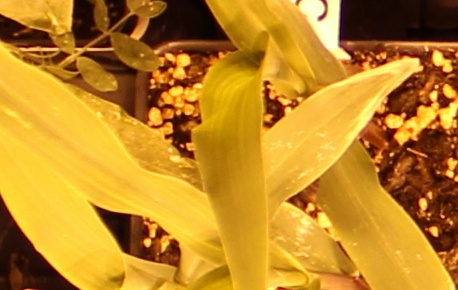
Label: Corn